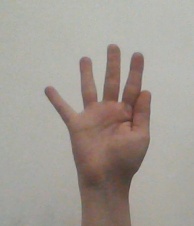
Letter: sheen